Trachselwald Castle

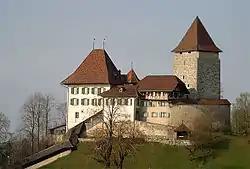
Trachselwald Castle

Trachselwald Castle (German: "Schloss Trachselwald") is a castle in the municipality of Trachselwald in the canton of Bern, Switzerland. It is a Swiss heritage site of national significance.